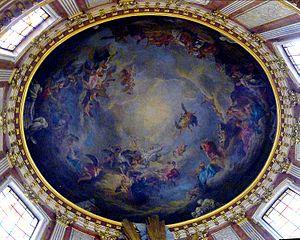
Coupole de la chapelle de la Vierge par Jean-Baptiste Marie Pierre (XVIIIe siècle) - Paris Ier, église Saint-Roch
L’église Saint-Roch, située au 296 rue Saint-Honoré, dans le 1ᵉʳ arrondissement de Paris, a été bâtie entre 1653 et 1722 sur les plans initiaux de Jacques Le Mercier. Longue de 126 mètres, de style essentiellement baroque, c’est l'une des plus vastes de Paris. L'édifice est classé au titre des monuments historiques depuis le 7 décembre 1914.
Jean-Baptiste-Marie Pierre, né à Paris le 6 mars 1714, et mort dans la même ville le 15 mai 1789, est un peintre, graveur, dessinateur et administrateur français. Il a été prix de Rome, premier peintre du Duc D’Orléans, premier peintre du Roi, et président de l’Académie.